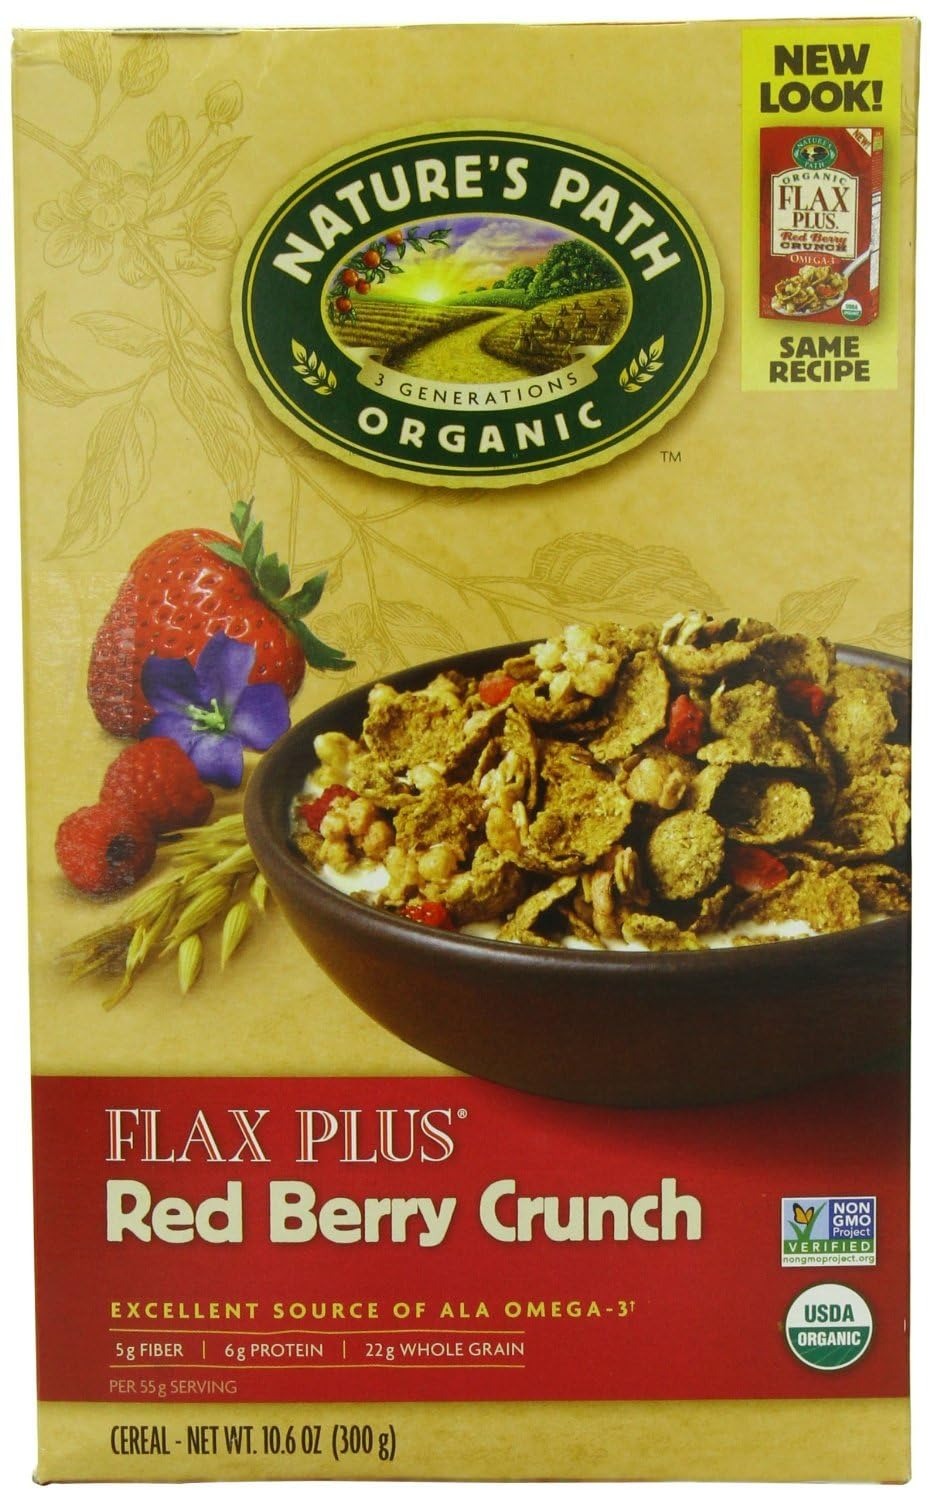
Item Name: Natures Path Organic Cold Flax Plus Red Berry Crunch Cereal, 10.5 Ounce - 12 per case.12
Product Description: Save on Nature's Path 12X 10.5 Oz Flax Plus Berry Cereal New! Each Spoonful Of Our New Flax Plus Red Berry Crunch Cereal Is Designed To Stimulate Your Taste Buds With A Medley Of Crispy Flakes, Crunchy Granola And Deliciously Fruity Tasting Red Berries.: (Note: This Is Informational Only. Always Check The Actual Product Label In Your Possession For The Most Accurate Ingredient Information Before Use. For Any Health Or Dietary Related Matter Always Consult Your Doctor Before Use.)
Value: 126.0
Unit: Fl Oz

Price: 6.28